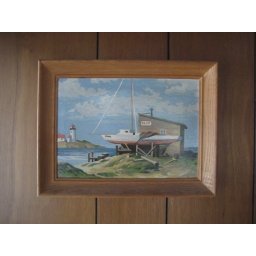
Painting left in our beach house when the previous owners left.